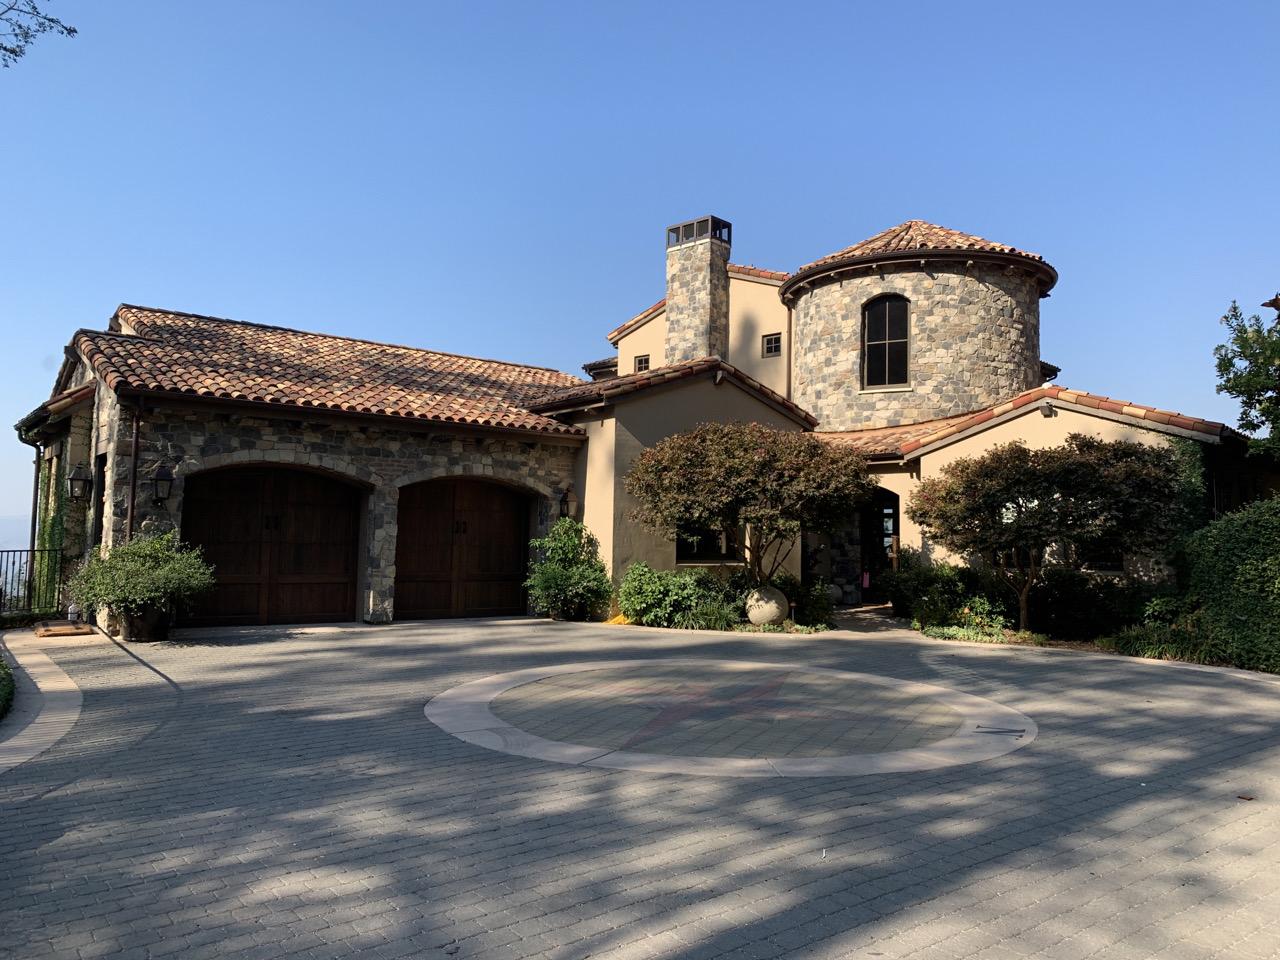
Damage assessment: no_damage